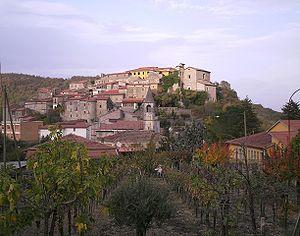
Vallemaio est une commune italienne de la province de Frosinone dans la région Latium en Italie.